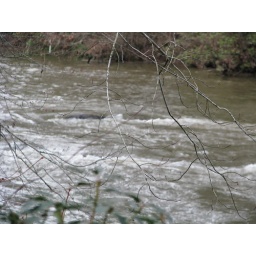
Some of the shoals and rocks right below our cabin. From the porch you could hear the water running past.